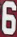
Number: 6